Hugh le Despenser, Baron le Despenser (1338)

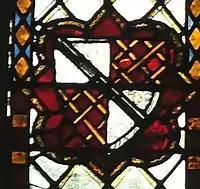
Arms of Despenser in stained glass, Tewkesbury Abbey, burial place of Hugh le Despenser, Baron le Despenser

Hugh had married by April 1341 to Elizabeth Montagu, daughter of William Montagu, 1st Earl of Salisbury and Catherine Grandison, and widow of Giles, Baron Badlesmere, but they had no children. Hugh died 8 February 1349 and was buried at Tewkesbury Abbey, Gloucestershire, the Barony le Despenser created for him becoming extinct. He was succeeded in his lands by his nephew, Edward Despenser, who was created Baron le Despenser of a new creation in 1357. Hugh's widow, Elizabeth, would remarry to Sir Guy, Baron Briene, before dying in 1359, also being buried at Tewkesbury Abbey.